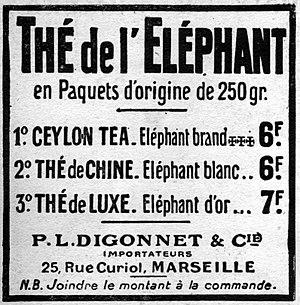
Éléphant ou Thé de l'Éléphant est une marque commerciale de thé créée à Marseille, en Provence à la fin du XIXᵉ siècle. Elle appartient à présent au groupe Unilever.